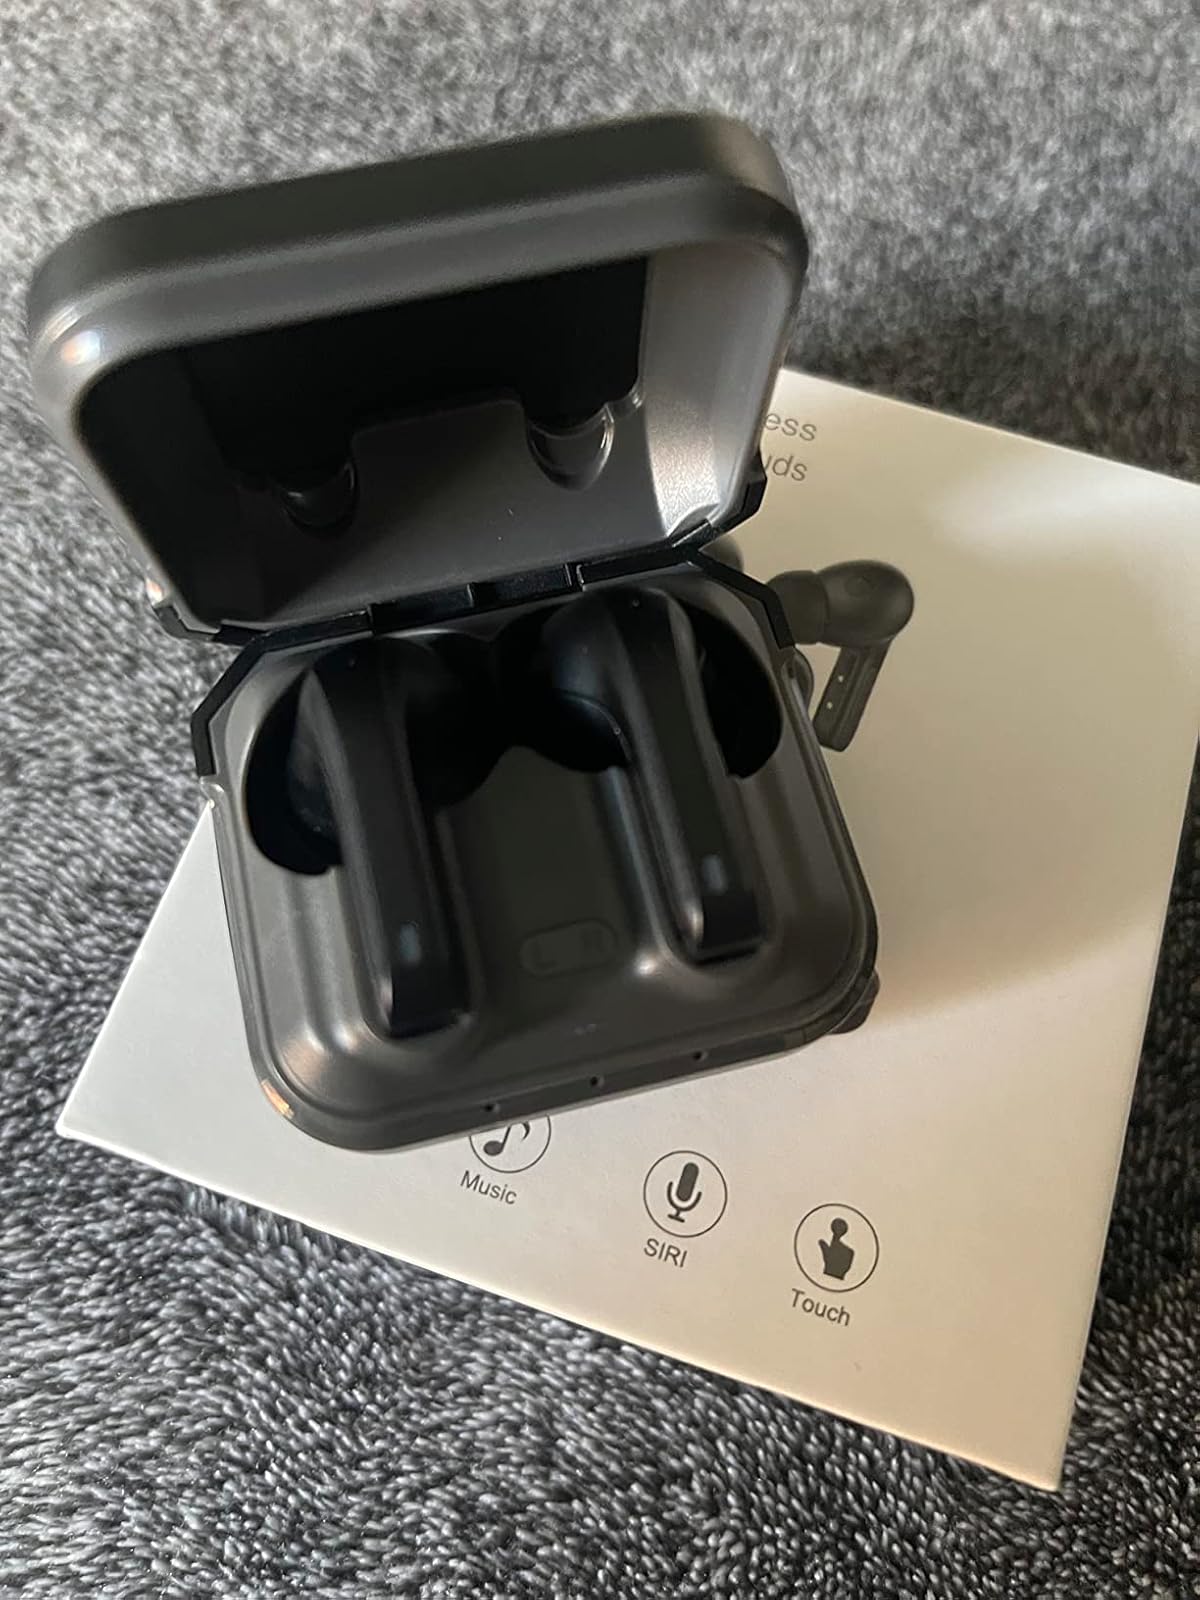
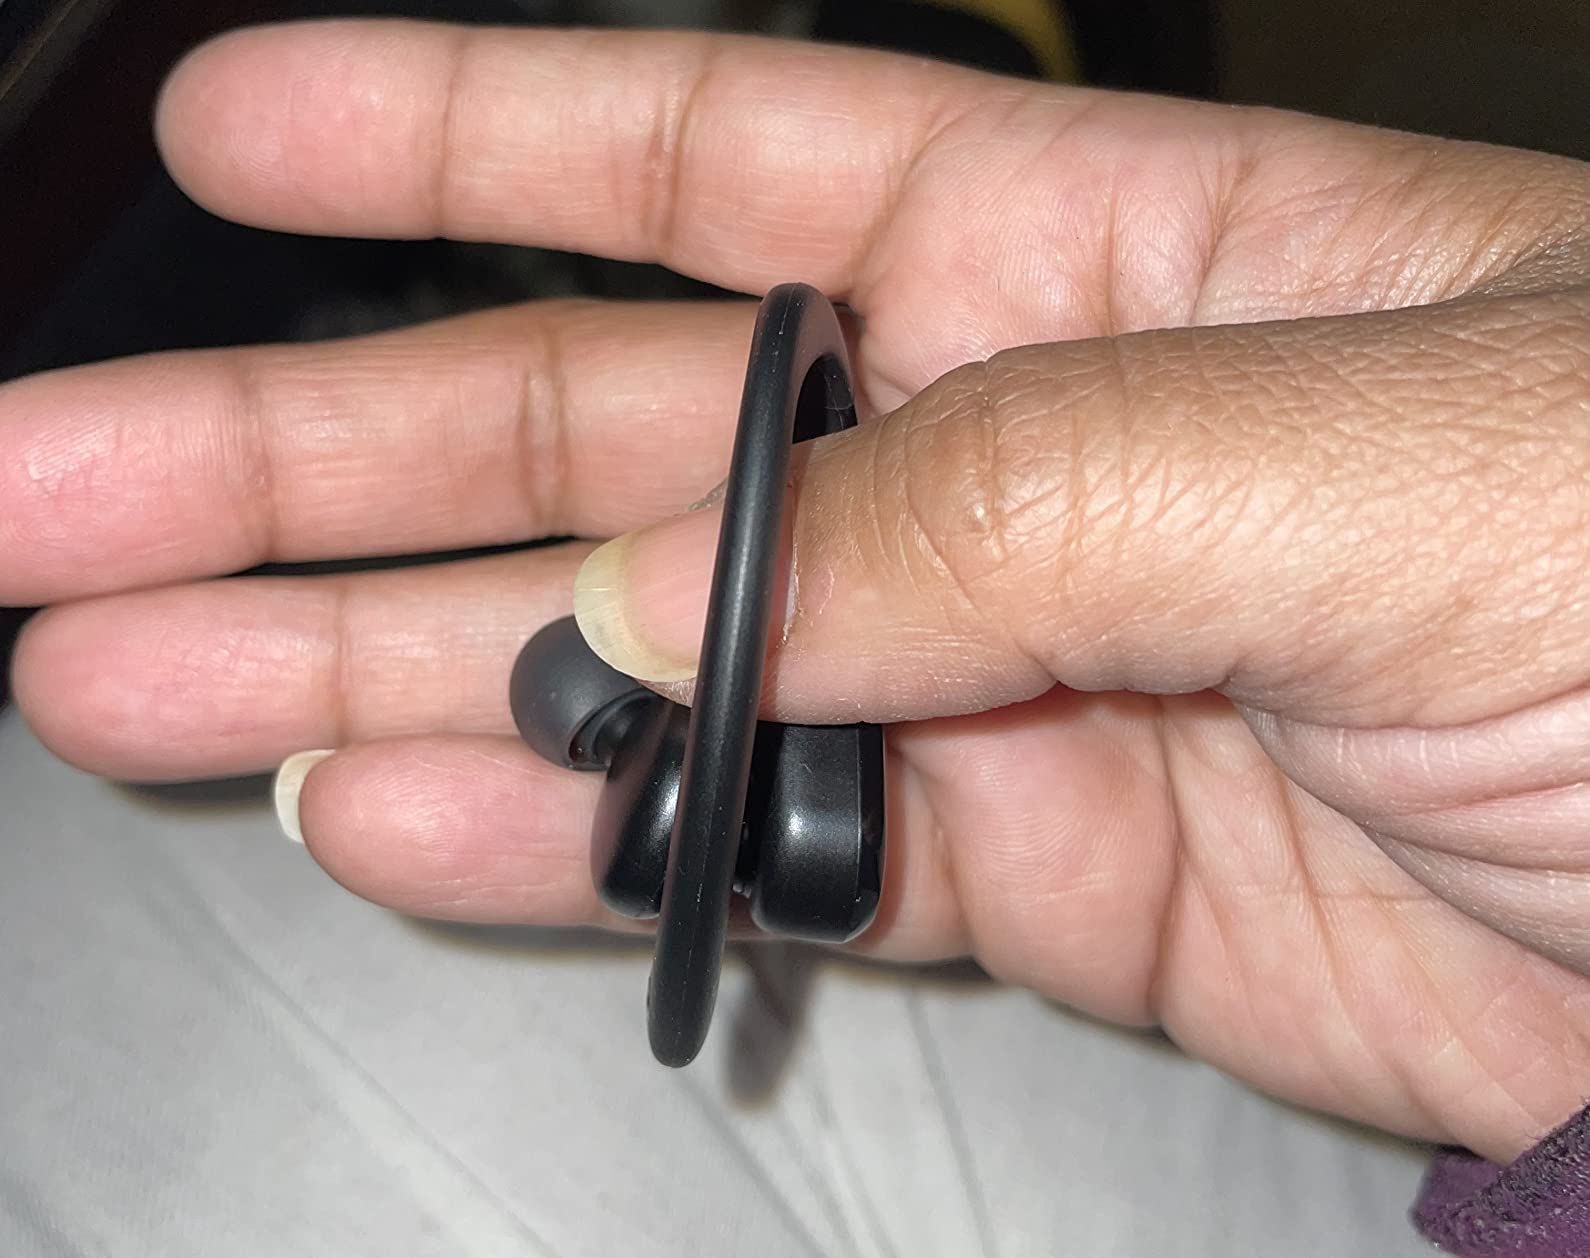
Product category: earbuds
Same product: no